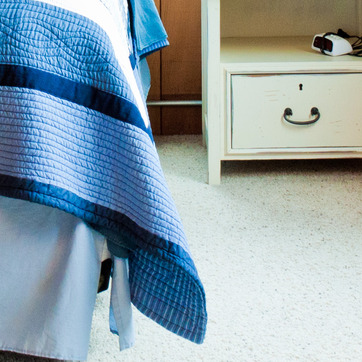
Material: carpet